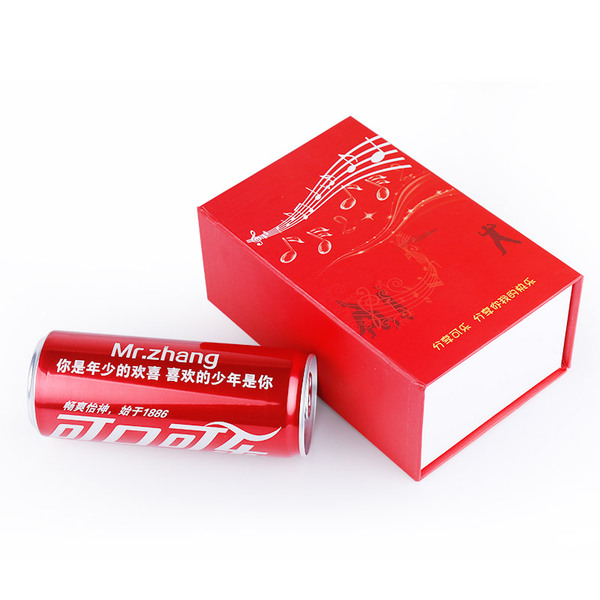
Label: metal